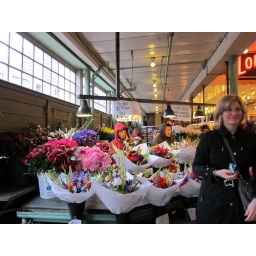
No flower bouquet was over $15!